History of Derry

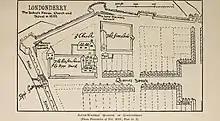
Map of Derry in 1622, showing the Bishop of Derry's residence in the northwest.

After the collapse of the Earldom of Ulster in the 14th century, Ulster saw a Gaelic resurgence at the expense of the Norman colony. Throughout the second half of the 16th century, Queen Elizabeth I's military leaders tried to conquer the province of Ulster, then outside English control. The English first came to Derry in 1566 but the garrison established there at that time lasted only a few years. A second, more successful garrison returned in 1600 during the Nine Years War against the Gaelic O'Neill and O'Donnell earls. On this occasion the English managed to hold on to Derry and, when the war came to an end in 1603, a small trading settlement was established and given the legal status of city. During the 1608 O'Doherty's Rebellion, this 'infant city' was attacked by Sir Cahir O'Doherty, Irish chieftain of Inishowen, and the settlement was virtually wiped out.